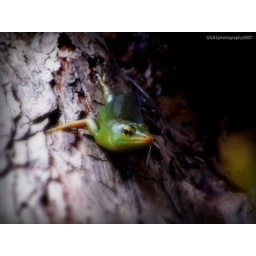
my &amp;quot;fave&amp;quot; wildlife subject...this green tree skink is a resident of the big starapple tree in our backyard.